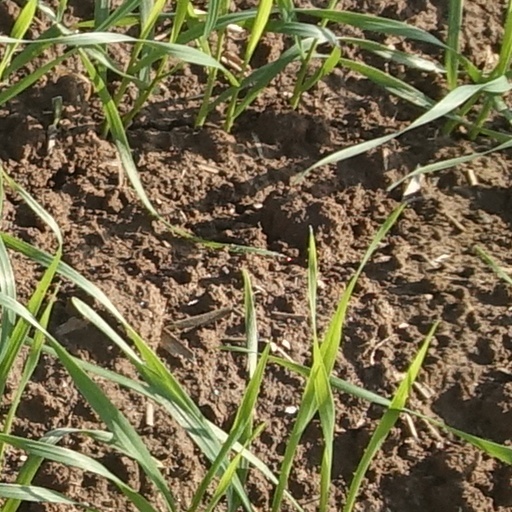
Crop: wheat